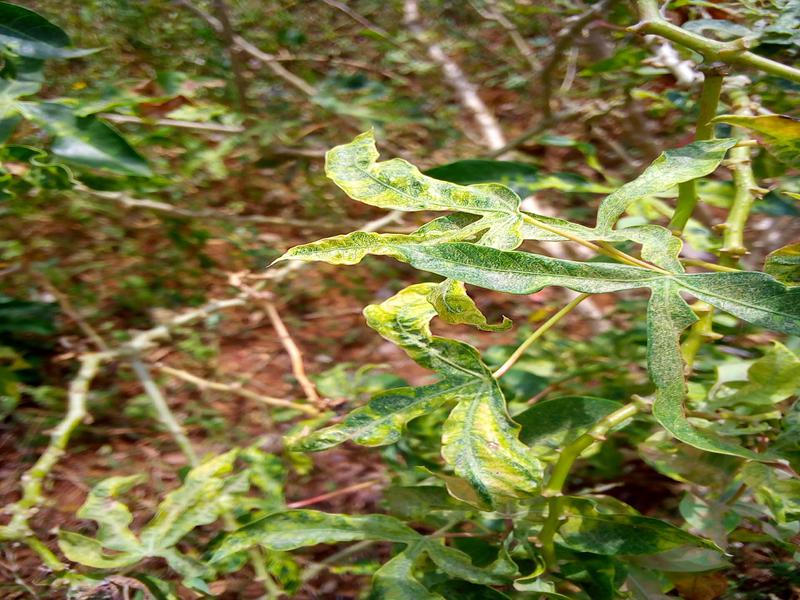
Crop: cassava
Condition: green_mottle